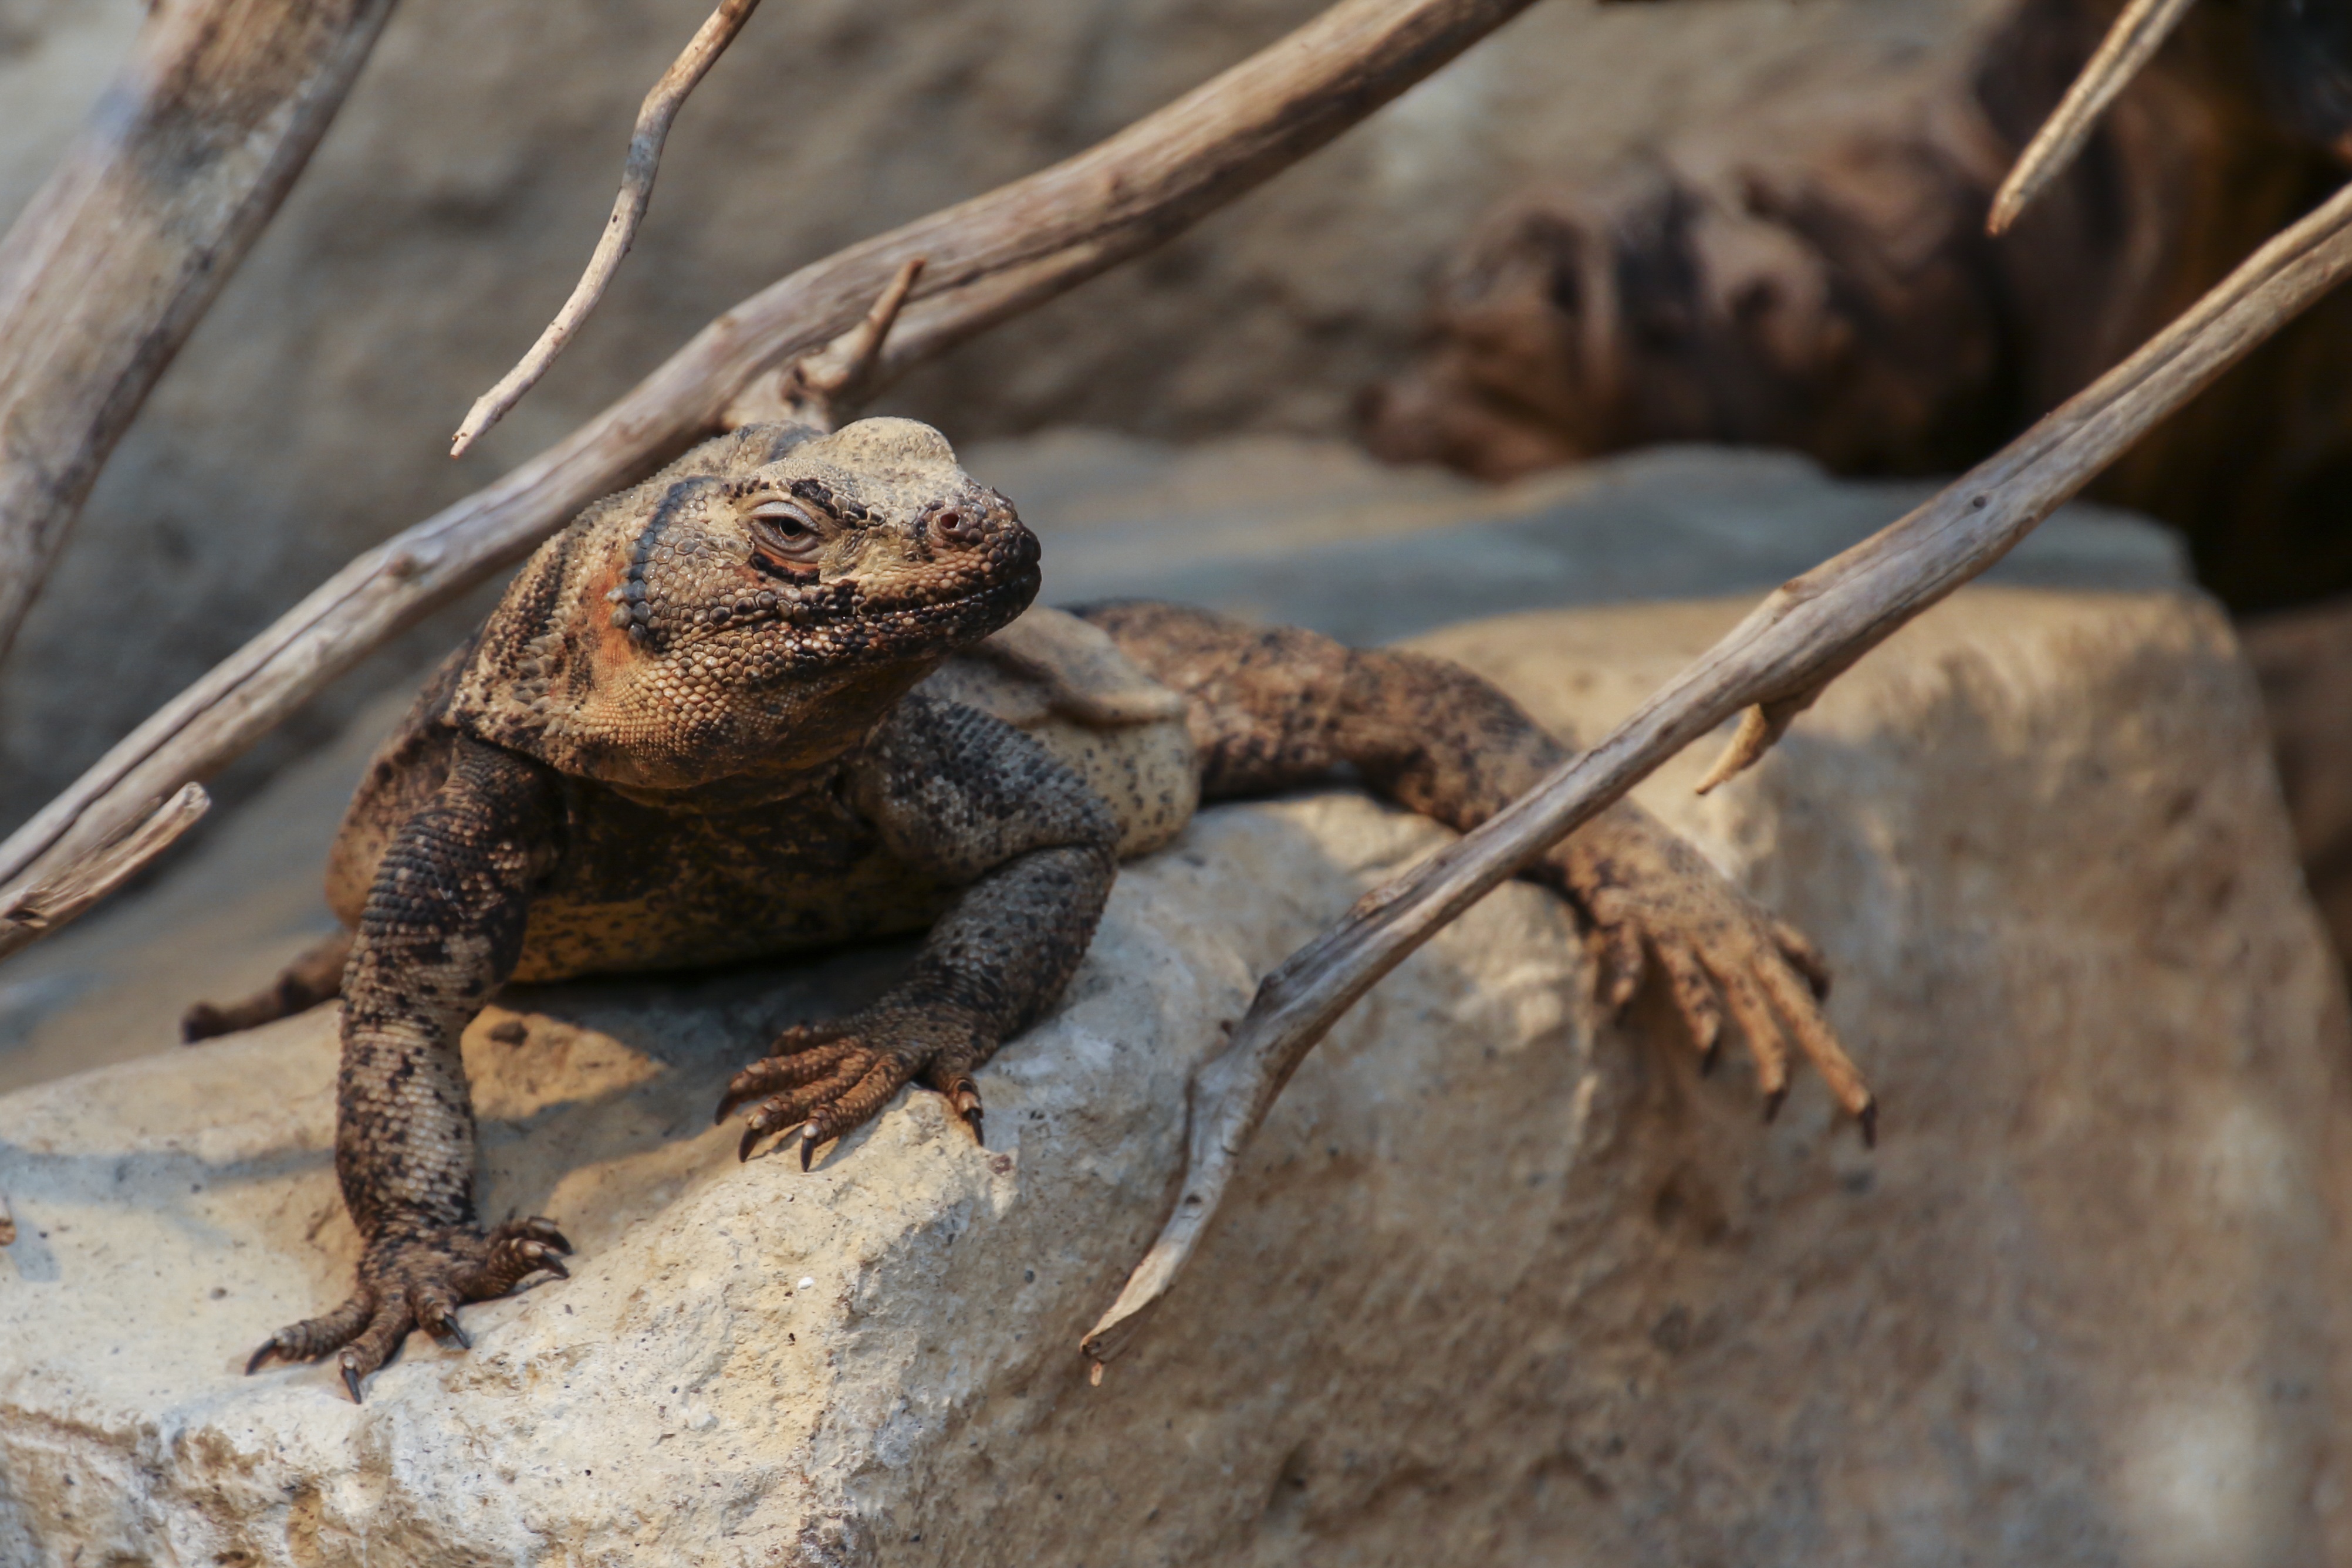
nature, animal, wildlife, usa, toad, reptile, amphibian, fauna, lizard, vertebrate, dragon, lizards, agamidae, chuckwalla, sauromalus ater, schuppenkriechtier panthercham leon, sonnenplatz, iguanas, northern mexico, scaled reptile